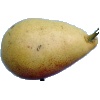
Label: Pear 2